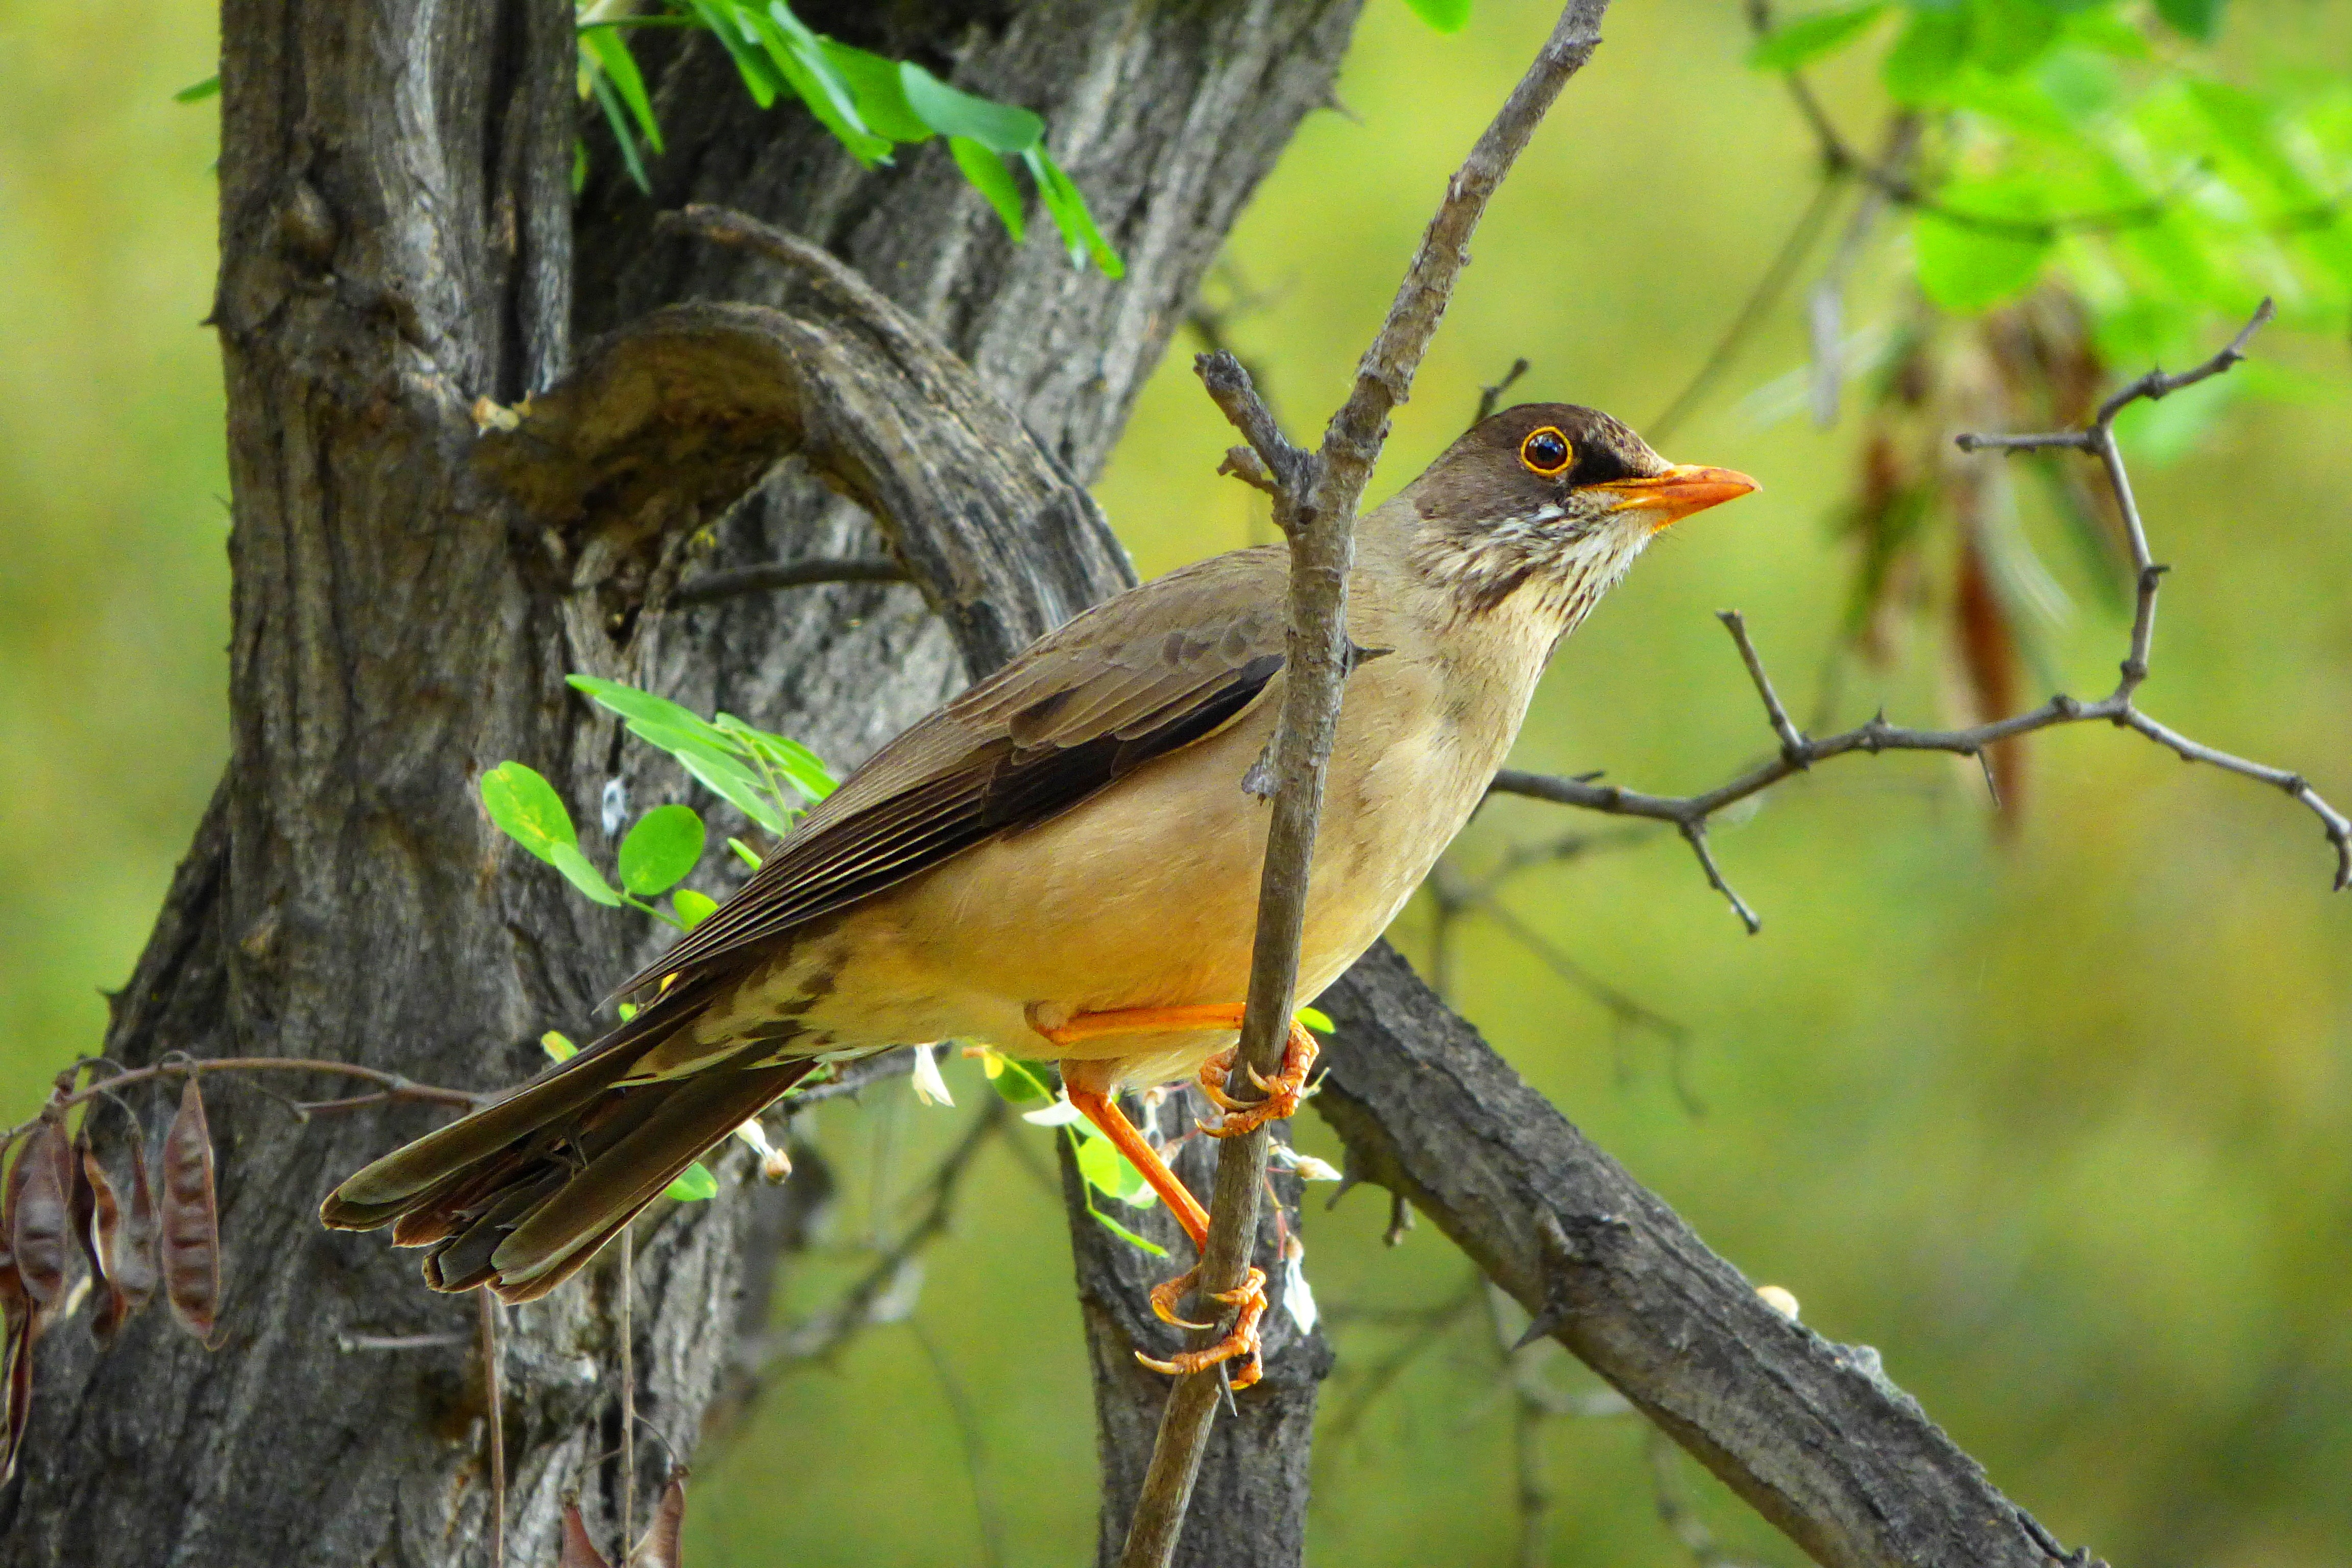
tree, nature, branch, bird, peak, animal, wildlife, beak, colorful, robin, fauna, plumage, feathers, wings, look, vertebrate, finch, ave, animal nature, old world flycatcher, perching bird, nightingale, eurasian golden oriole